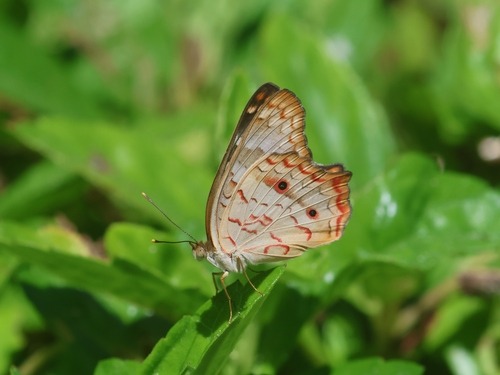
Scientific name: Anartia jatrophae
Common name: White peacock
Family: Nymphalidae
Order: Lepidoptera
Pollinator type: Primary pollinator
Habitat: Gardens, parks, and open areas
Geographic range: Southern United States to Argentina
Conservation status: Least Concern